Murder

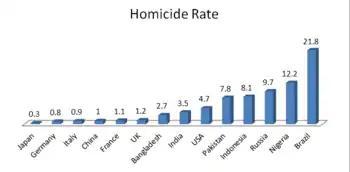
UNODC: Per 100,000 population (2011)

Murder rates in jurisdictions such as Japan, Singapore, Hong Kong, Iceland, Switzerland, Italy, Spain and Germany are among the lowest in the world, around 0.3–1 cases per 100,000 people per year; the rate of the United States is among the highest of developed countries, around 4.5 in 2014, with rates in larger cities sometimes over 40 per 100,000. The top ten highest murder rates are in Honduras (91.6 per 100,000), El Salvador, Ivory Coast, Venezuela, Belize, Jamaica, U.S. Virgin Islands, Guatemala, Saint Kitts and Nevis and Zambia. (UNODC, 2011 – ).